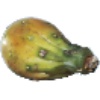
Label: cactus_fruit